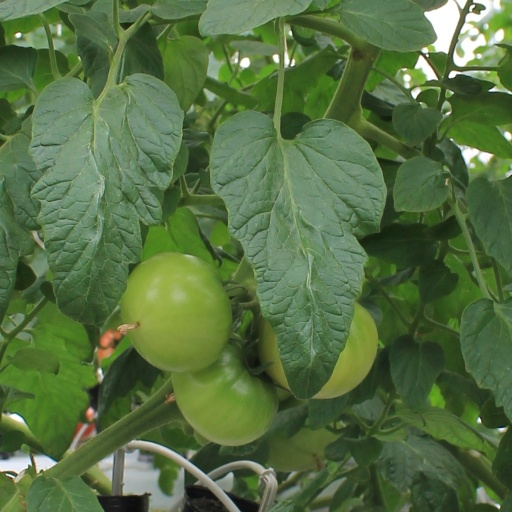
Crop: tomato